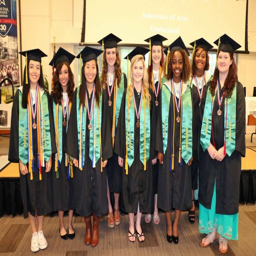
the top nine of graduating class honored during a special presentation .